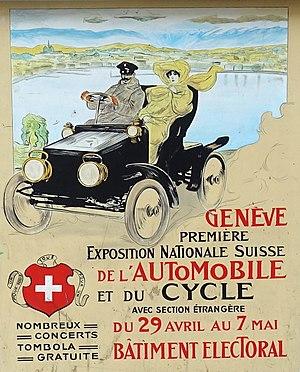
Reproduction de l'affiche ""Exposition nationale suisse de l'automobile et du cycle"", Genève, 1905. Passage de Montbrillant, arrêt des tramways."
Le salon international de l'automobile de Genève est un salon automobile suisse qui se déroule chaque année au Palexpo de Genève.